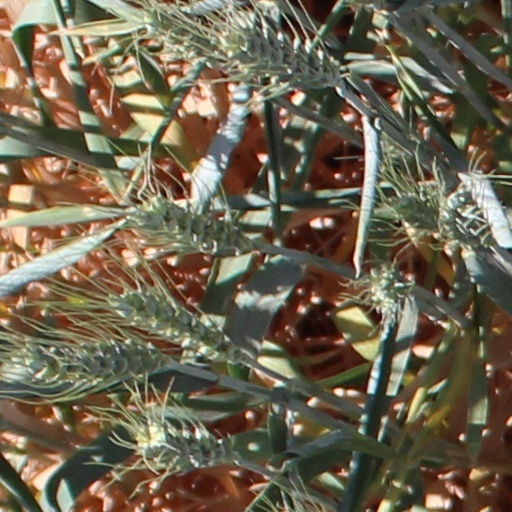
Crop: wheat